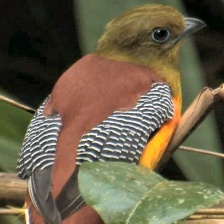
Species: ORANGE BREASTED TROGON
Scientific name: HARPACTES ORESKIOS